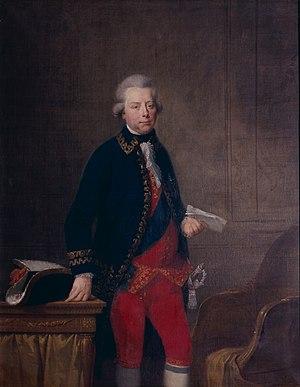
Guillaume V Batave, prince d'Orange-Nassau, né à La Haye le 8 mars 1748 et mort à Brunswick le 9 avril 1806, est prince de Nassau-Dietz à sa naissance, prince d'Orange-Nassau en 1751, stathouder des Provinces-Unies de 1751 à 1795, prince de Fulda et comte de Corvey en 1802. Il fut le dernier stathouder des Provinces-Unies.